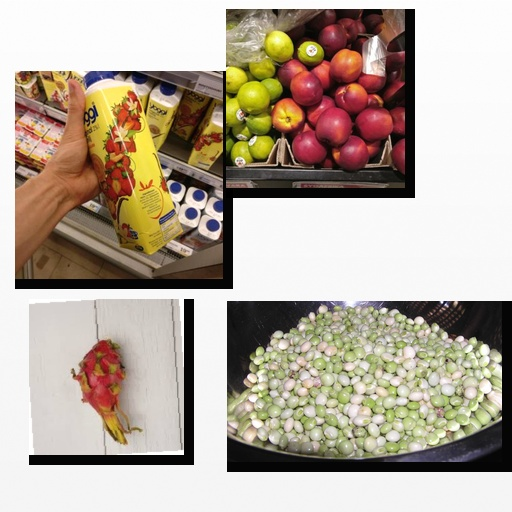
Food items: nectarine, peas, dragon_fruit, strawberry_yogurt